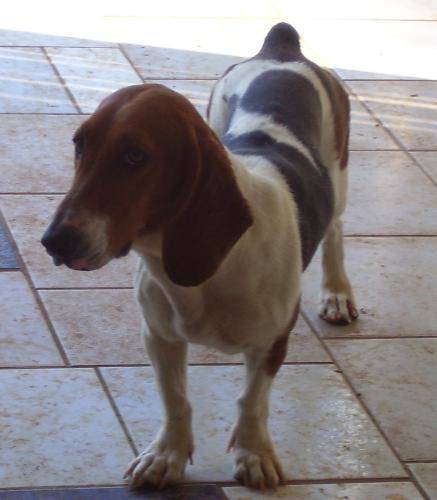
Label: dog